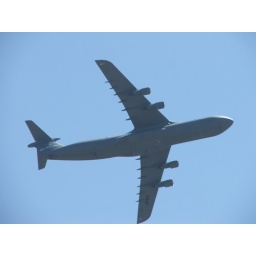
This plane has cargo space large enough to fit 6 full size Grey Hound buses in it!!